Lois Duncan

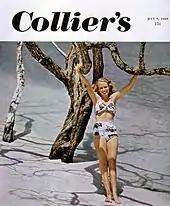
Duncan on the cover of a 1949 issue of "Collier's", photographed by her father

Lois Duncan Steinmetz was born on April 28, 1934, in Philadelphia, Pennsylvania, the first child of Lois Duncan (née Foley) and Joseph Janney Steinmetz. Duncan had one younger brother, William Janney "Billy" Steinmetz. Both of Duncan's parents were professional magazine photographers, who took photos for the Ringling Bros. and Barnum & Bailey Circus.